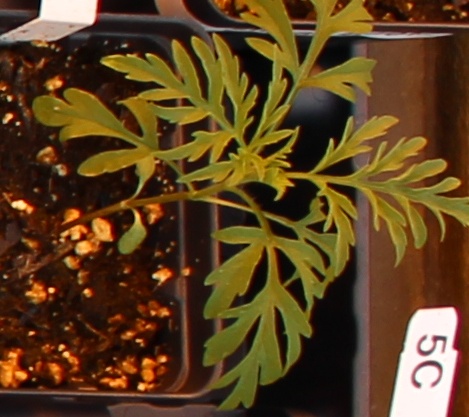
Label: Ragweed